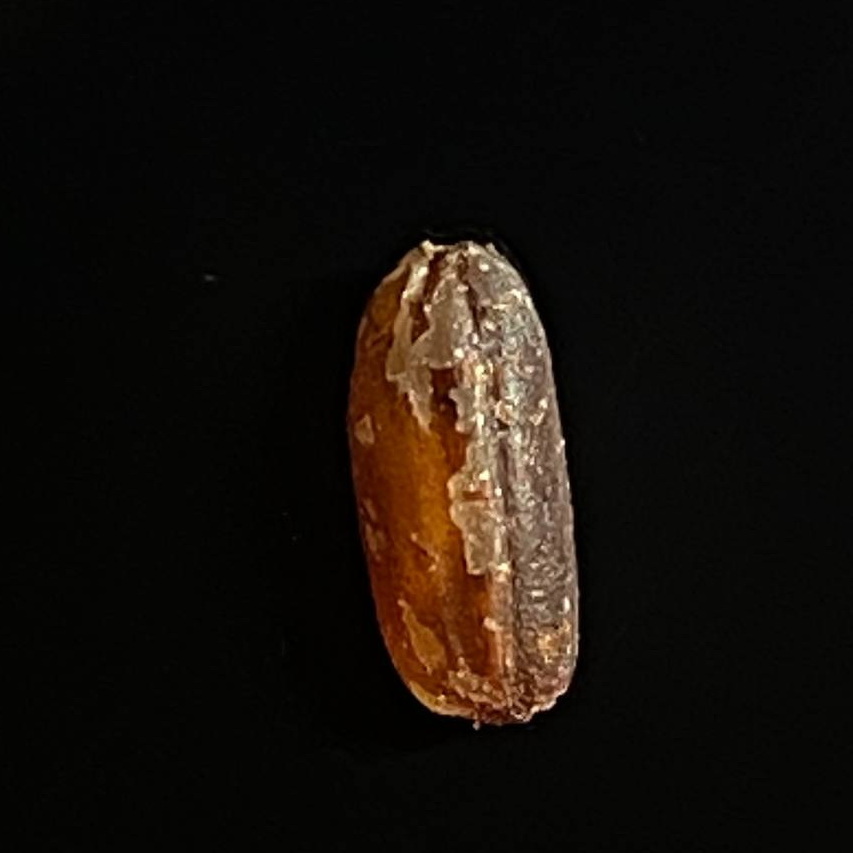
Rice variety: Lal_Biroi